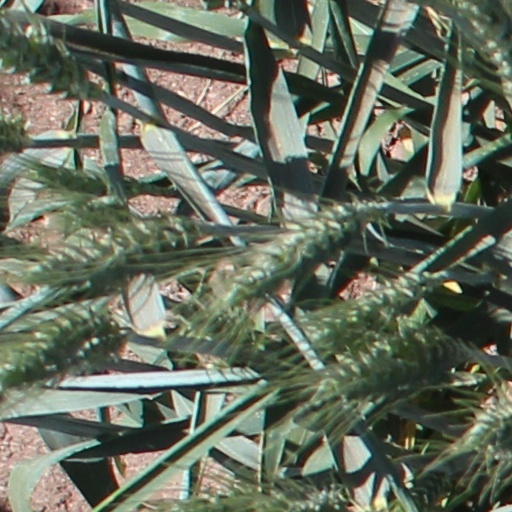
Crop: wheat